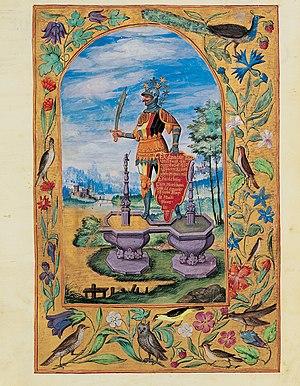
Splendor Solis - Traité d'Alchimie - Le Chevalier sur la double fontaine Fac-similé de l'exemplaire de la Bibliothèque nationale de France. Ms. All.113. XVIe siècle. 1572 env. 30 x 21 cm.
Le Splendor Solis est un traité alchimique manuscrit du XVIᵉ siècle en allemand, célèbre par sa série d'illustrations en couleur. Le plus ancien manuscrit date de 1532-1535 et se trouve au Kupferstichkabinett du Staatliche Museen zu Berlin.